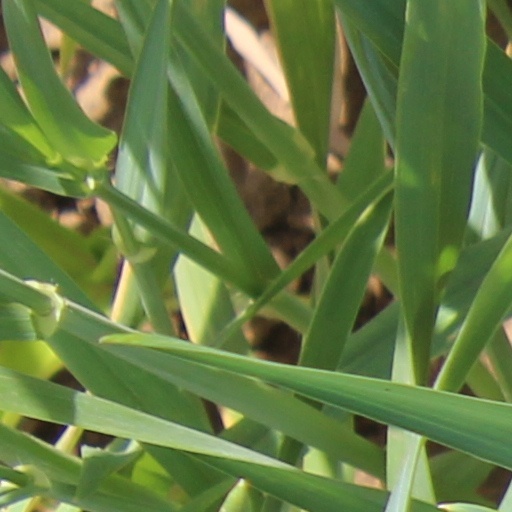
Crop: wheat